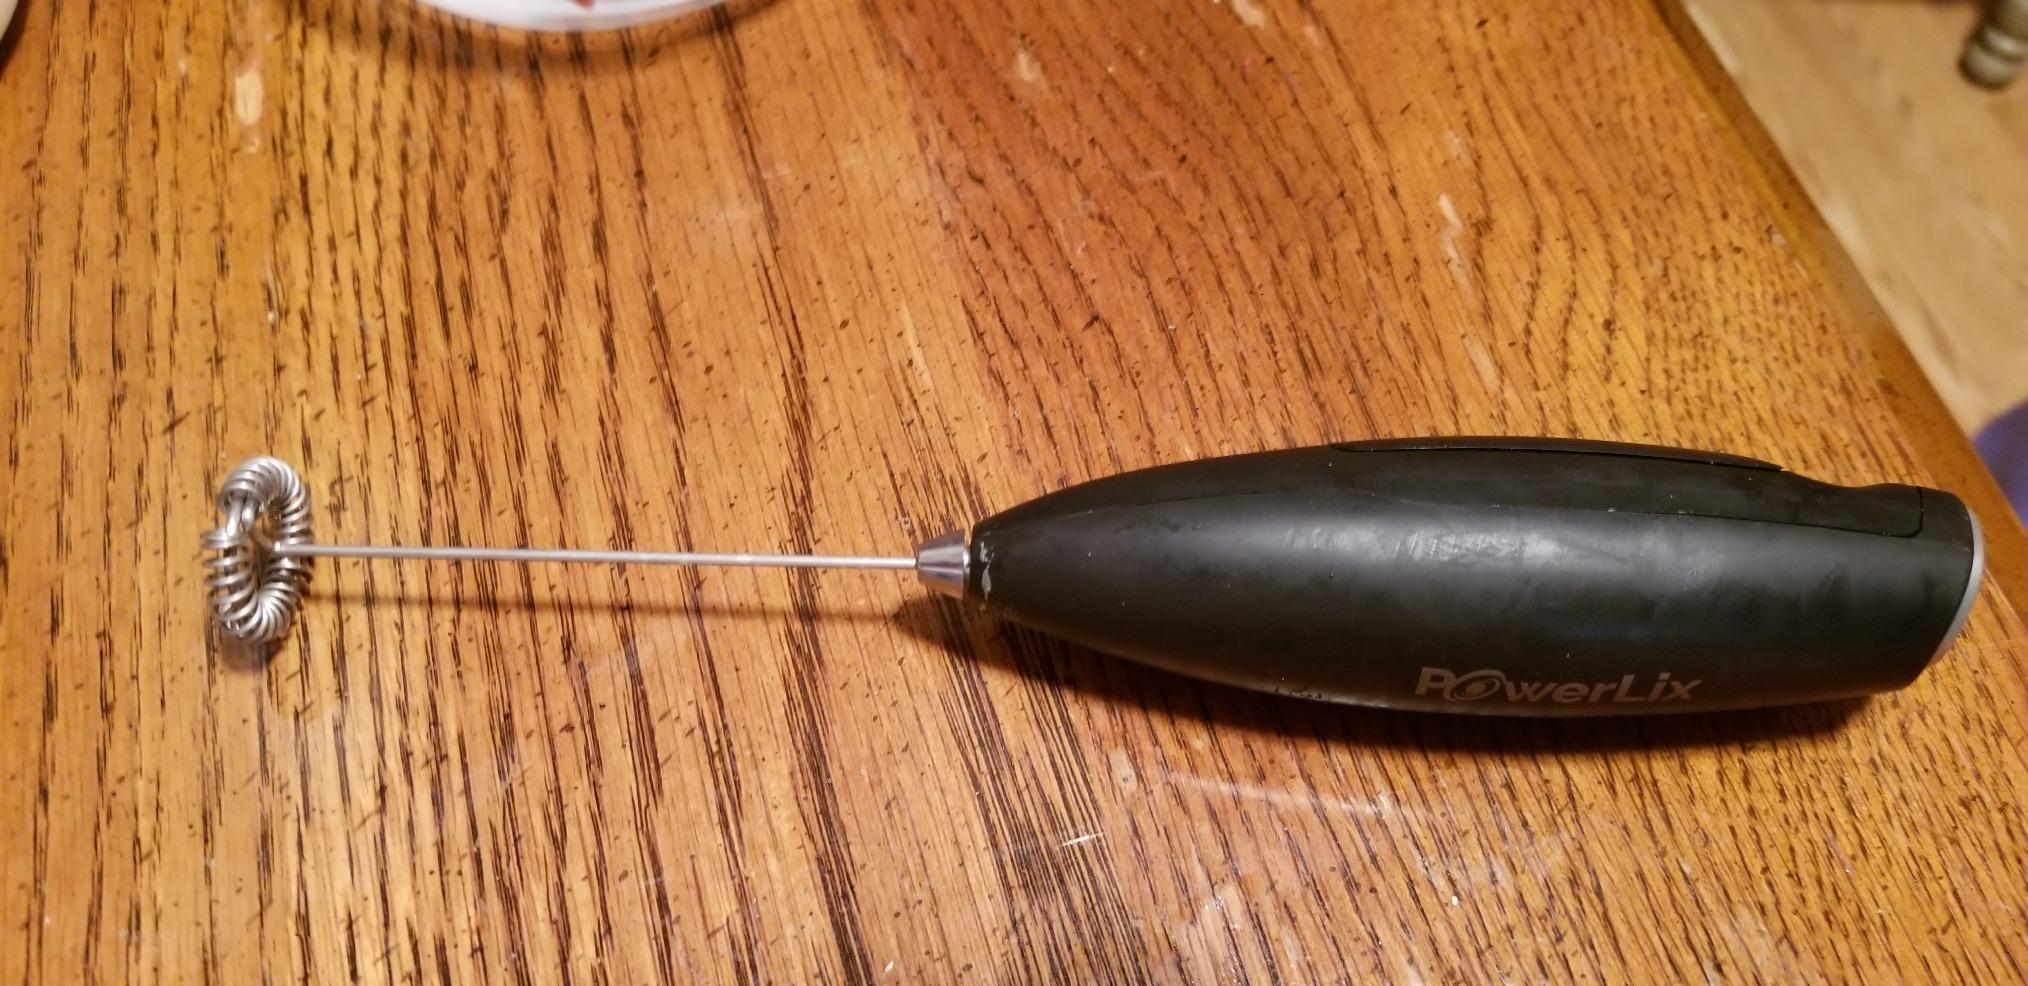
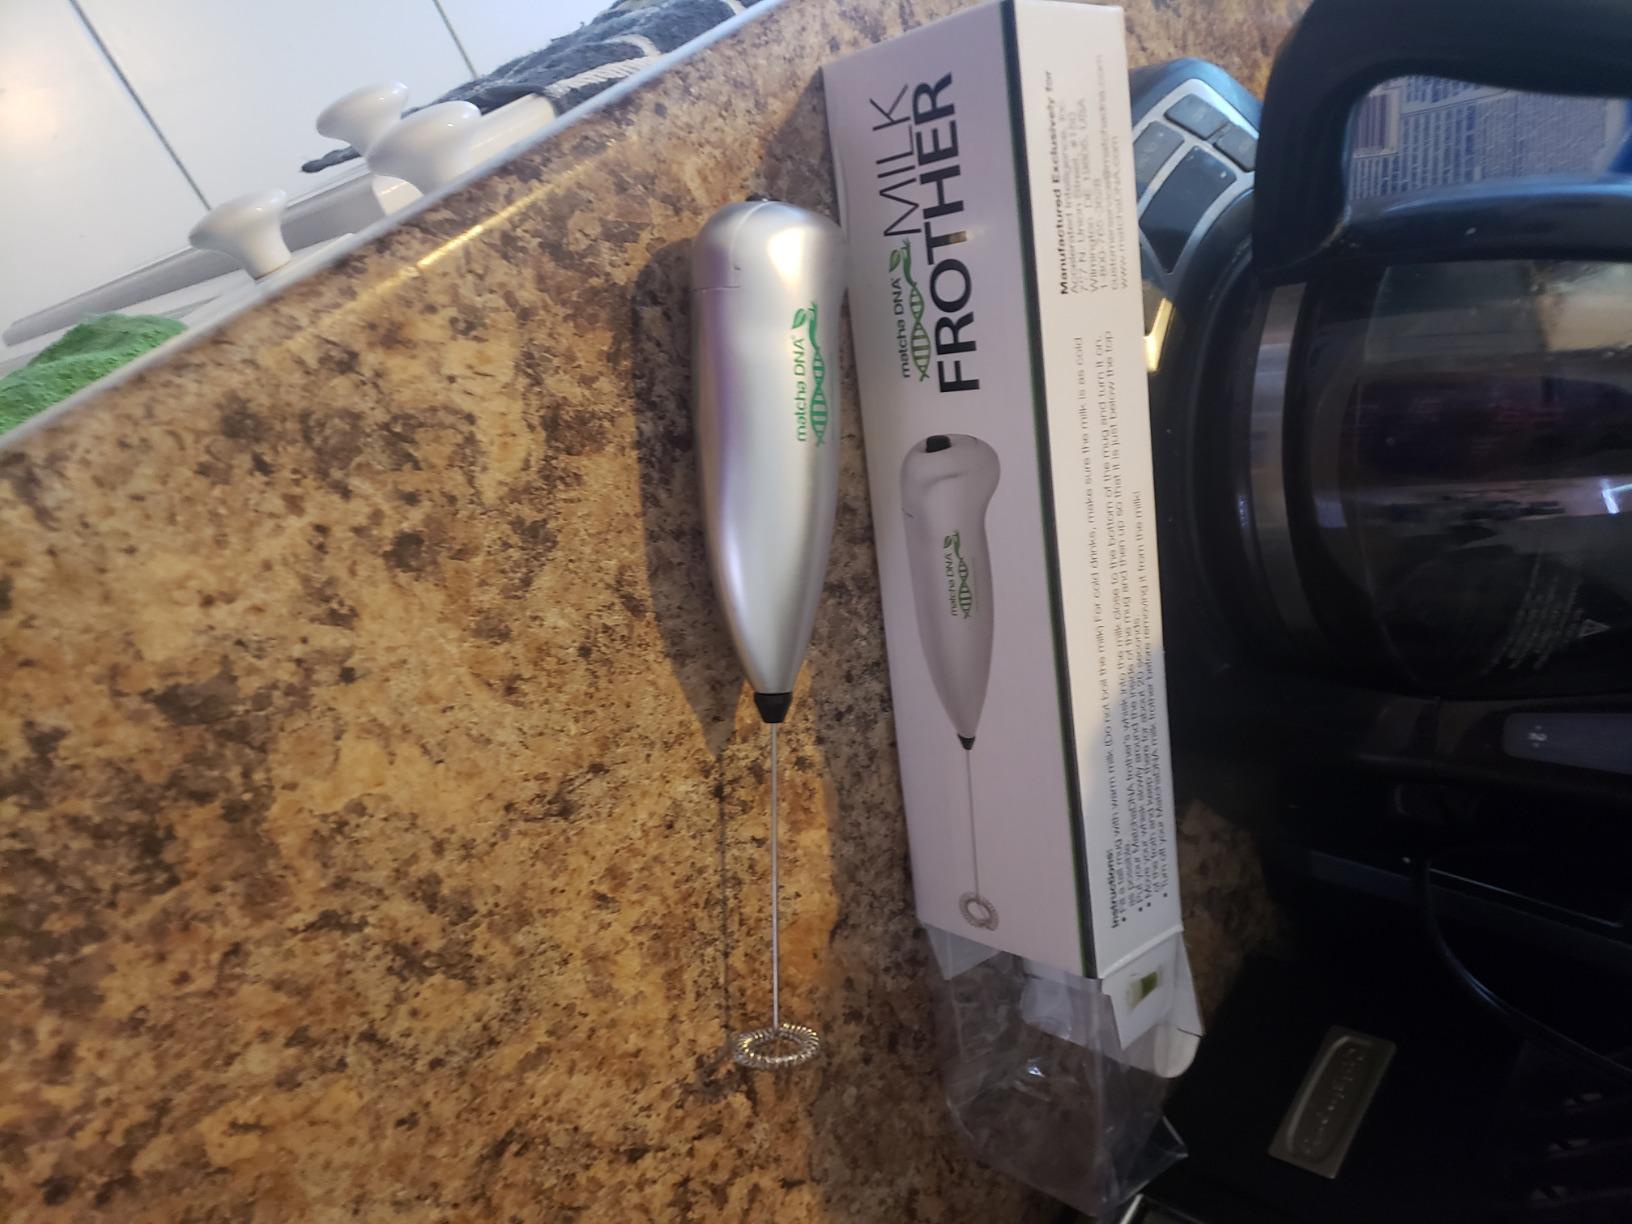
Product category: items_mixer
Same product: no